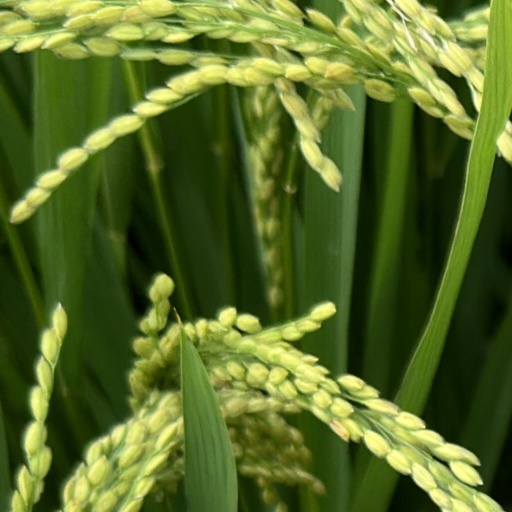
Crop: rice